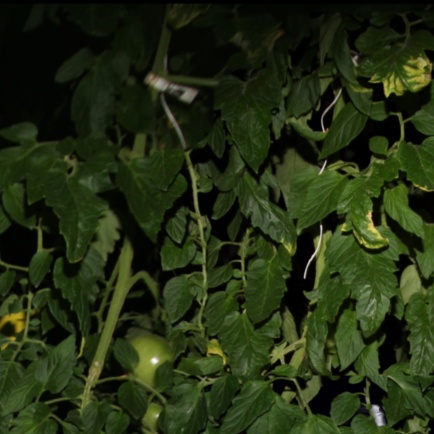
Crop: tomato